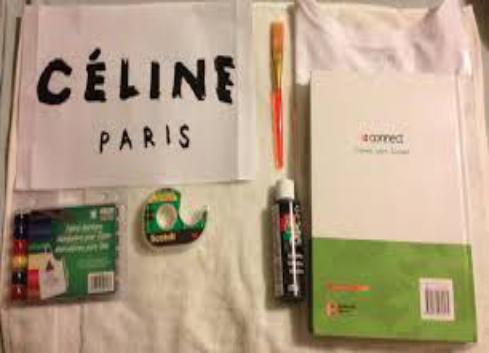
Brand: Celine
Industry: Clothes